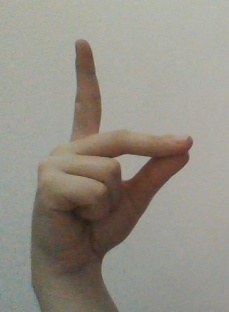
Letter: ta